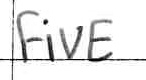
Label: five